Glitter

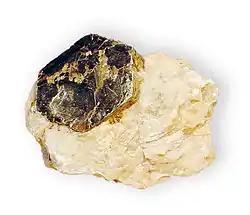

Glittering surfaces have been found to be used since prehistoric times in the arts and in cosmetics. The modern English word "glitter" comes from the Middle English word "gliteren", possibly by way of the Old Norse word "glitra." However, as early as 30,000 years ago, mica flakes were used to give cave paintings a glittering appearance. Prehistoric humans are believed to have used cosmetics, made of powdered hematite, a sparkling mineral.